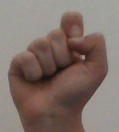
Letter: fa